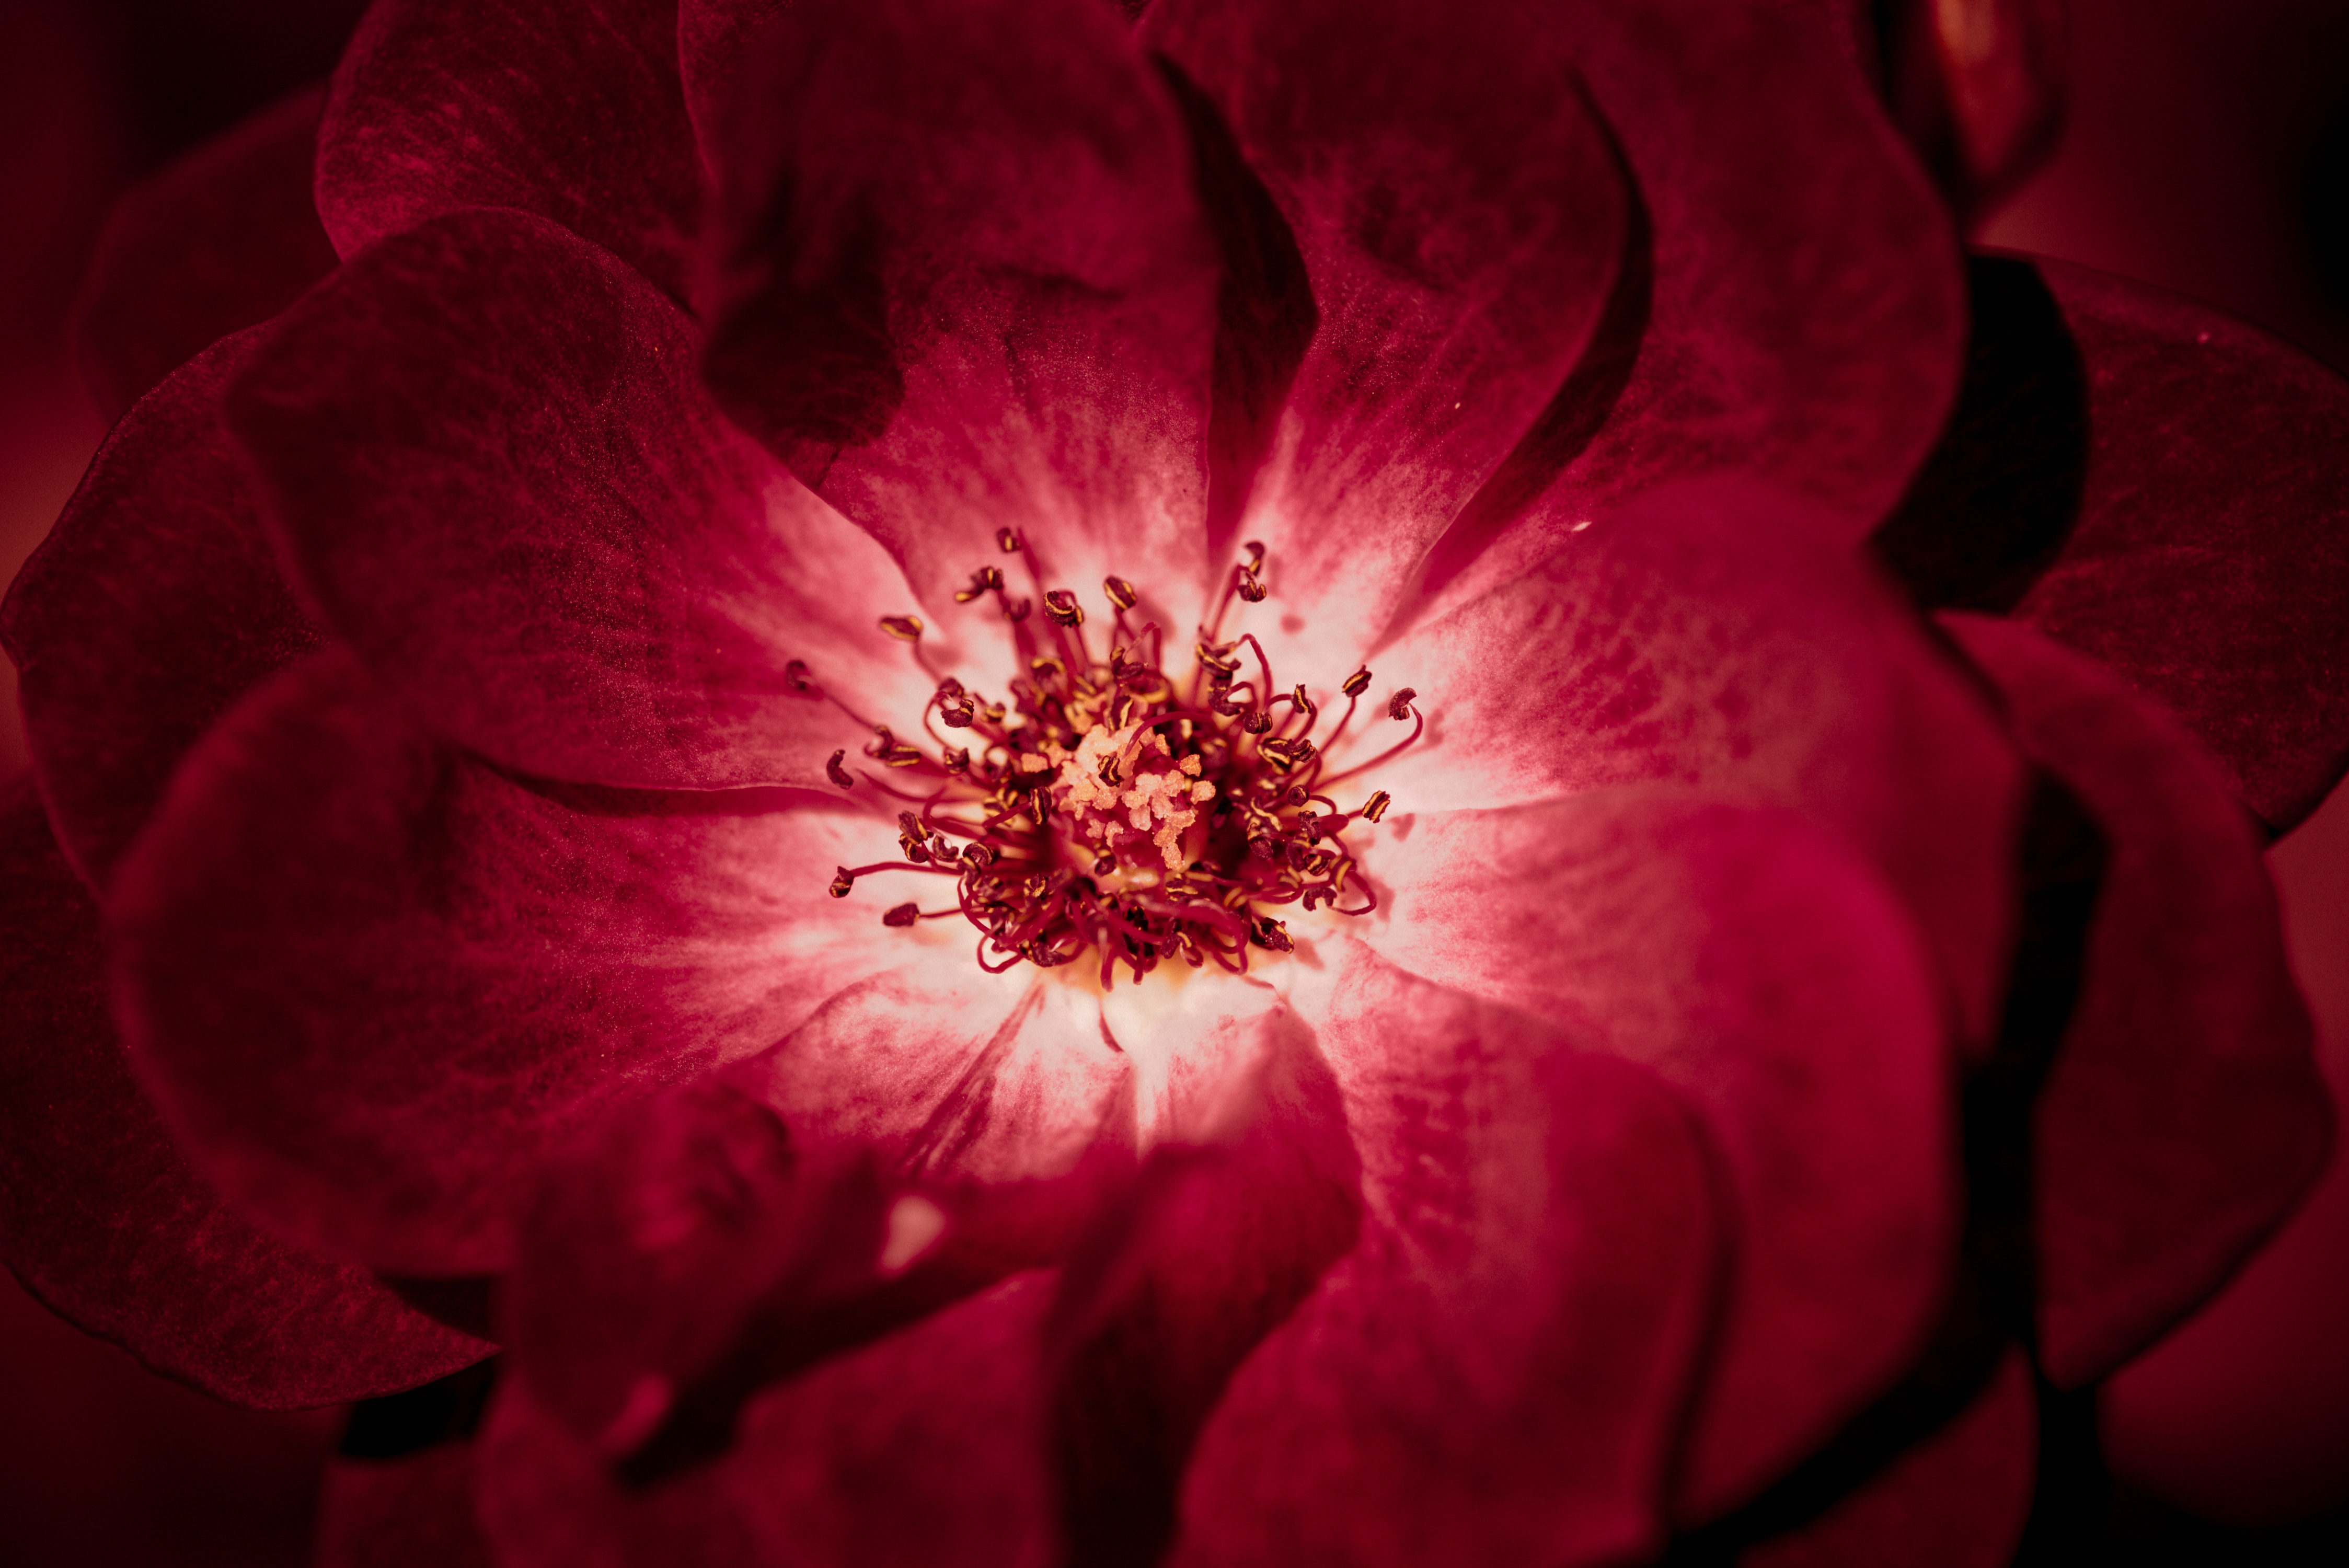
nature, blossom, open, plant, flower, petal, bloom, dark, floral, aroma, love, heart, gift, red, color, macro, fresh, romance, darkness, closeup, pink, close, flora, close up, art, focus, background, design, beauty, passion, concept, beautiful, center, centre, curl, peony, macro photography, delicacy, flowering plant, fragility, land plant